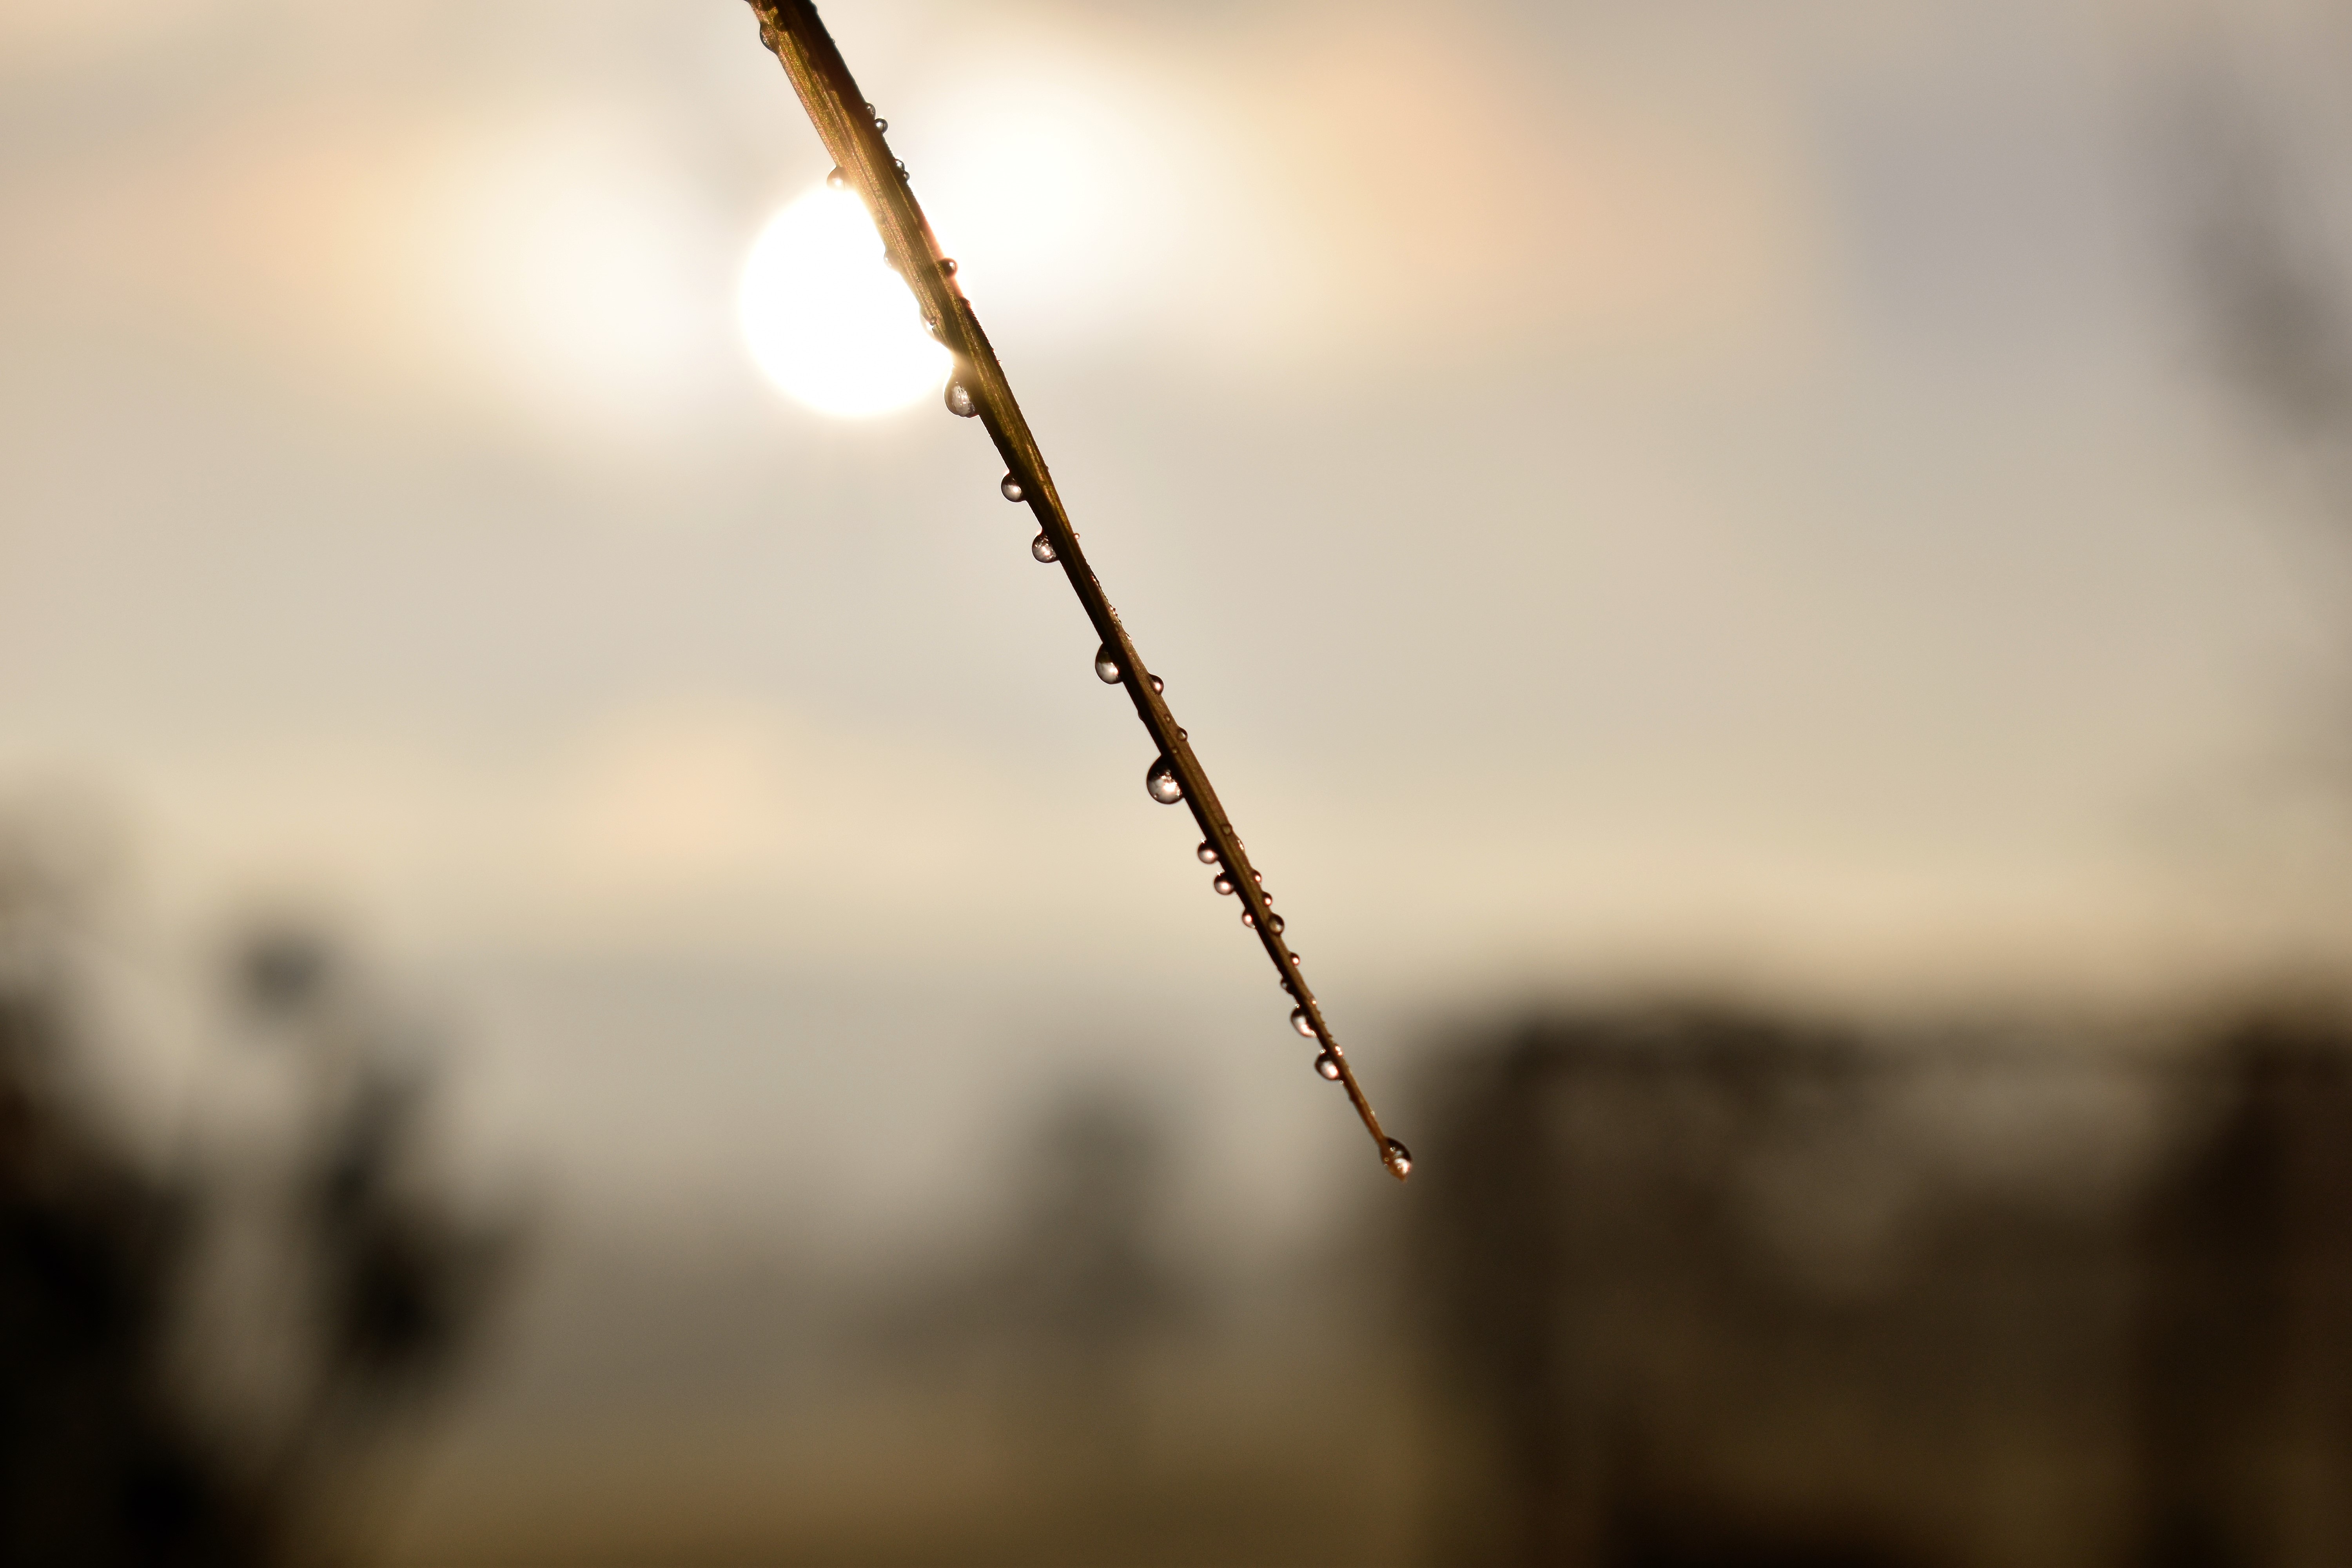
water, nature, grass, branch, dew, light, plant, sky, sunset, sunlight, morning, leaf, reflection, autumn, close, drip, close up, dewdrop, drop of water, morgentau, macro photography, defrost, atmosphere of earth